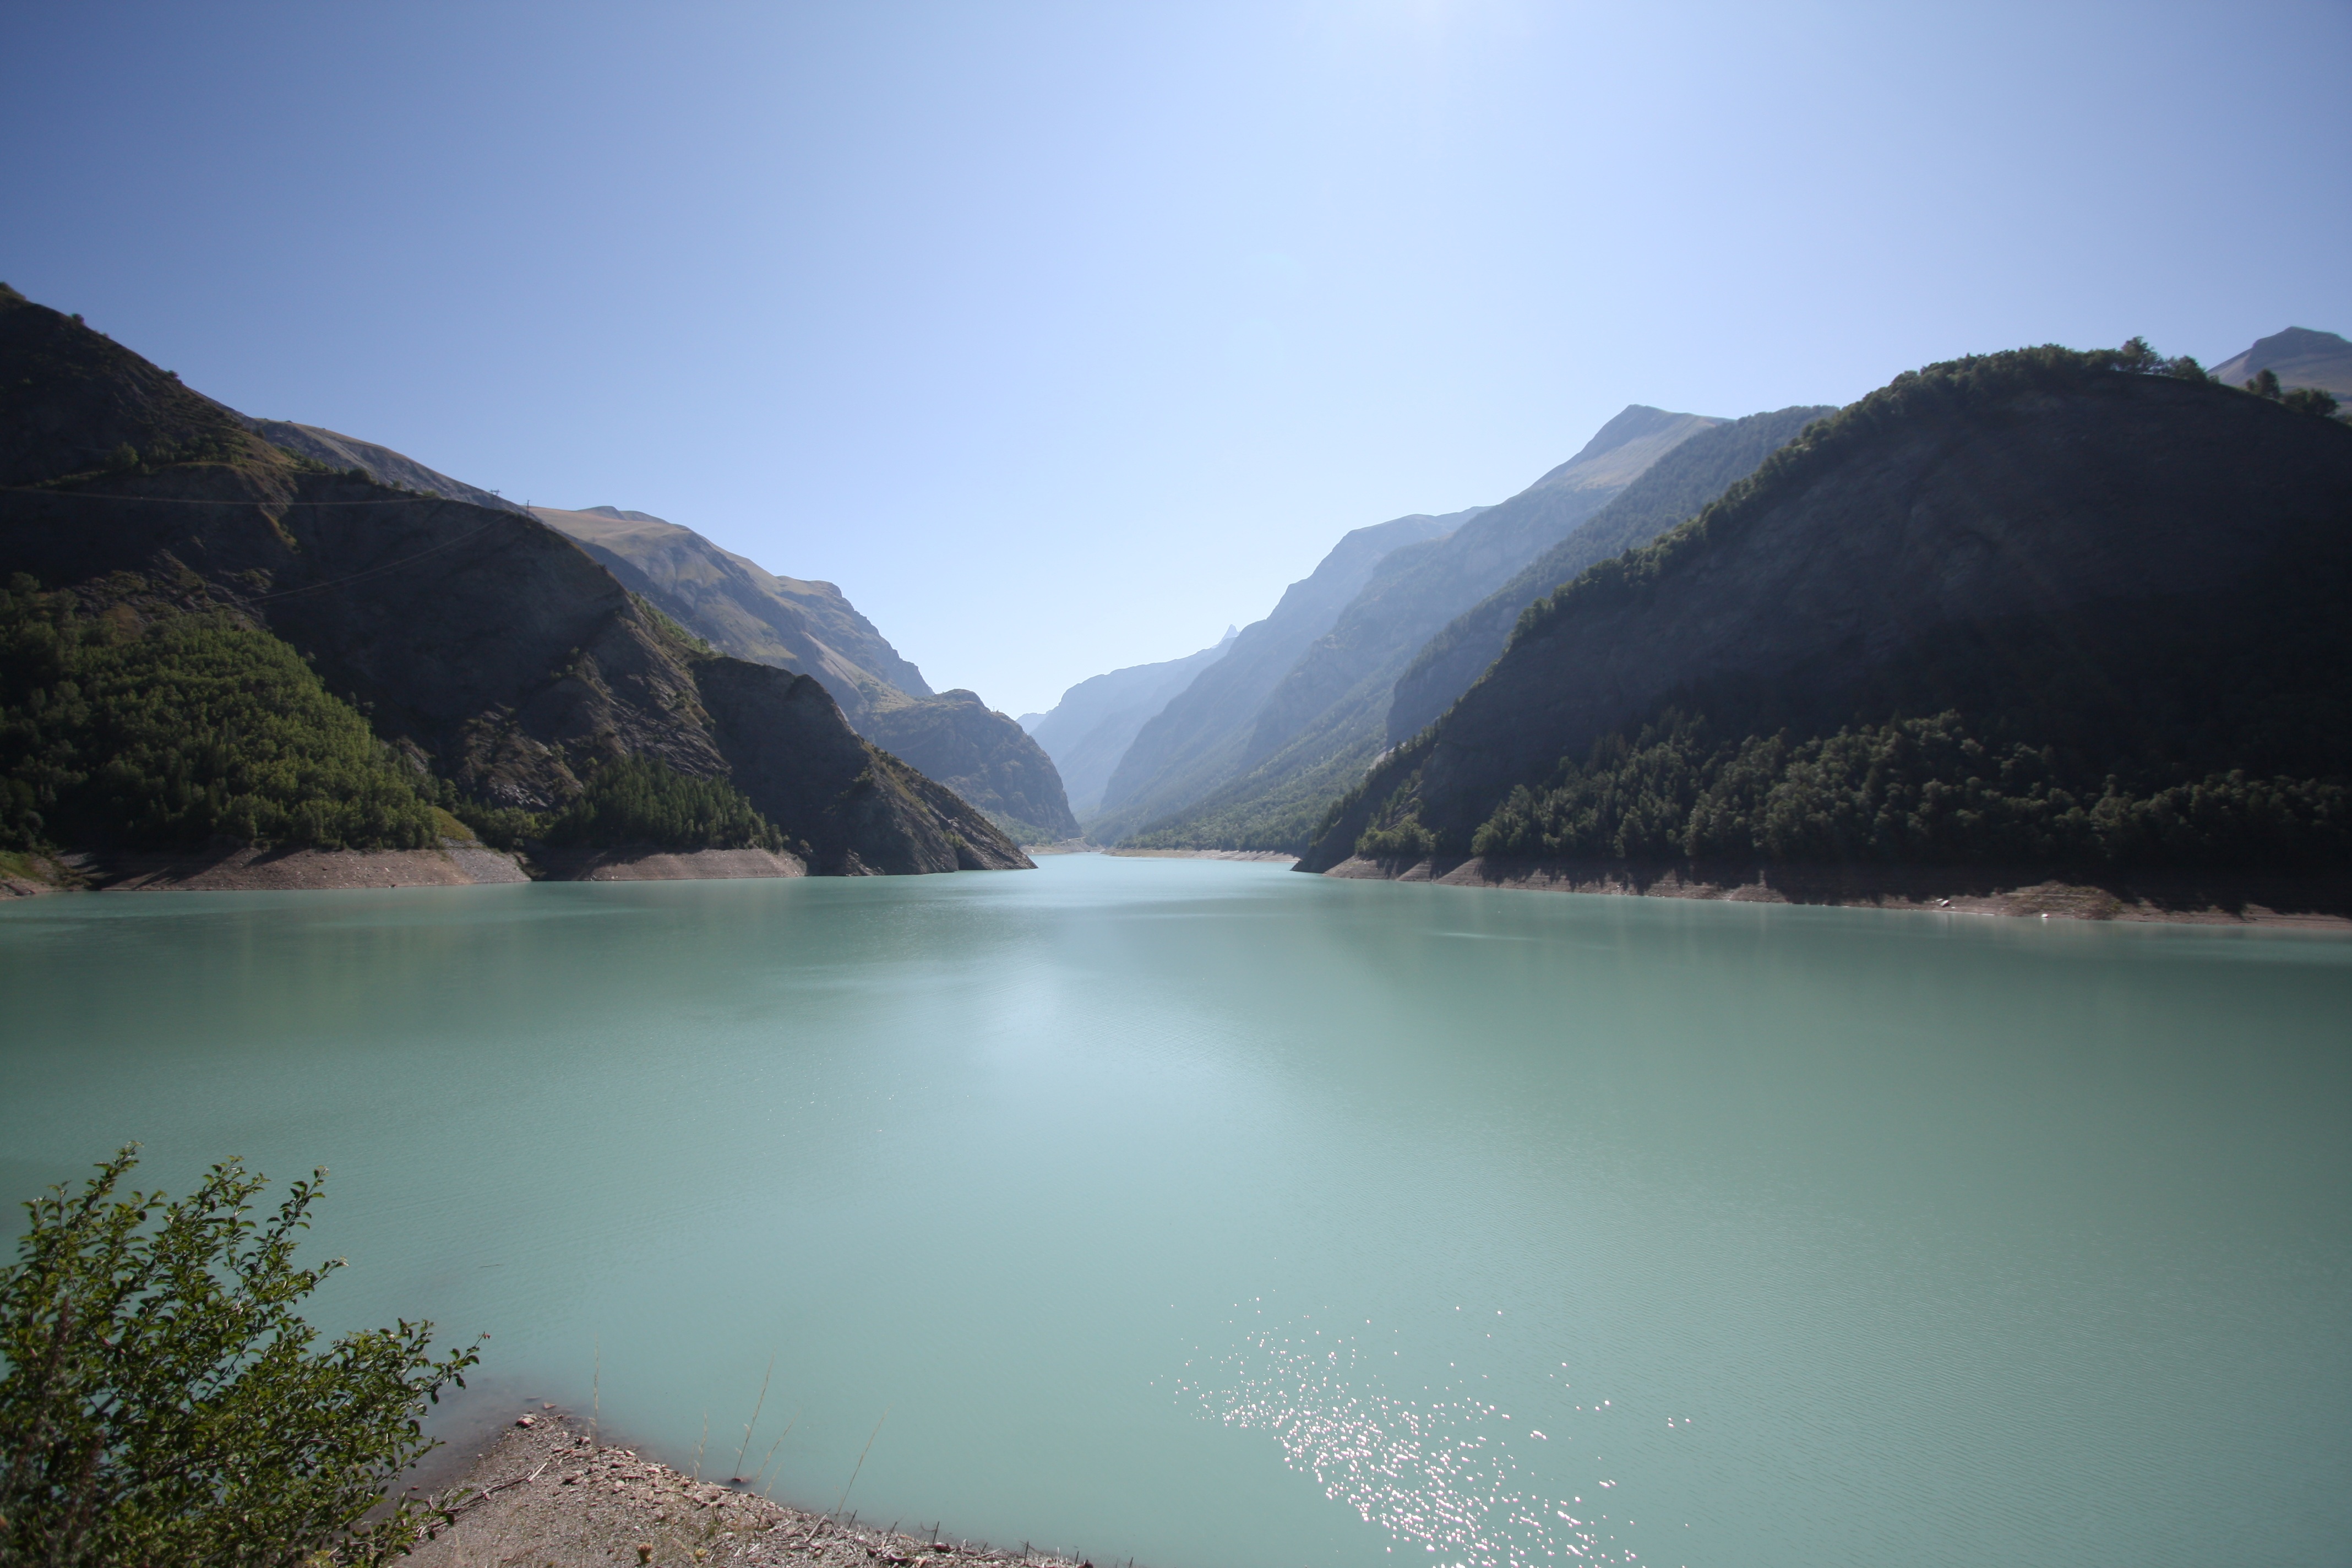
landscape, sea, water, nature, mountain, lake, mountain range, france, reflection, bay, fjord, reservoir, body of water, oisans, loch, crater lake, landform, chambon, atmospheric phenomenon, mountainous landforms, glacial landform, cuzion